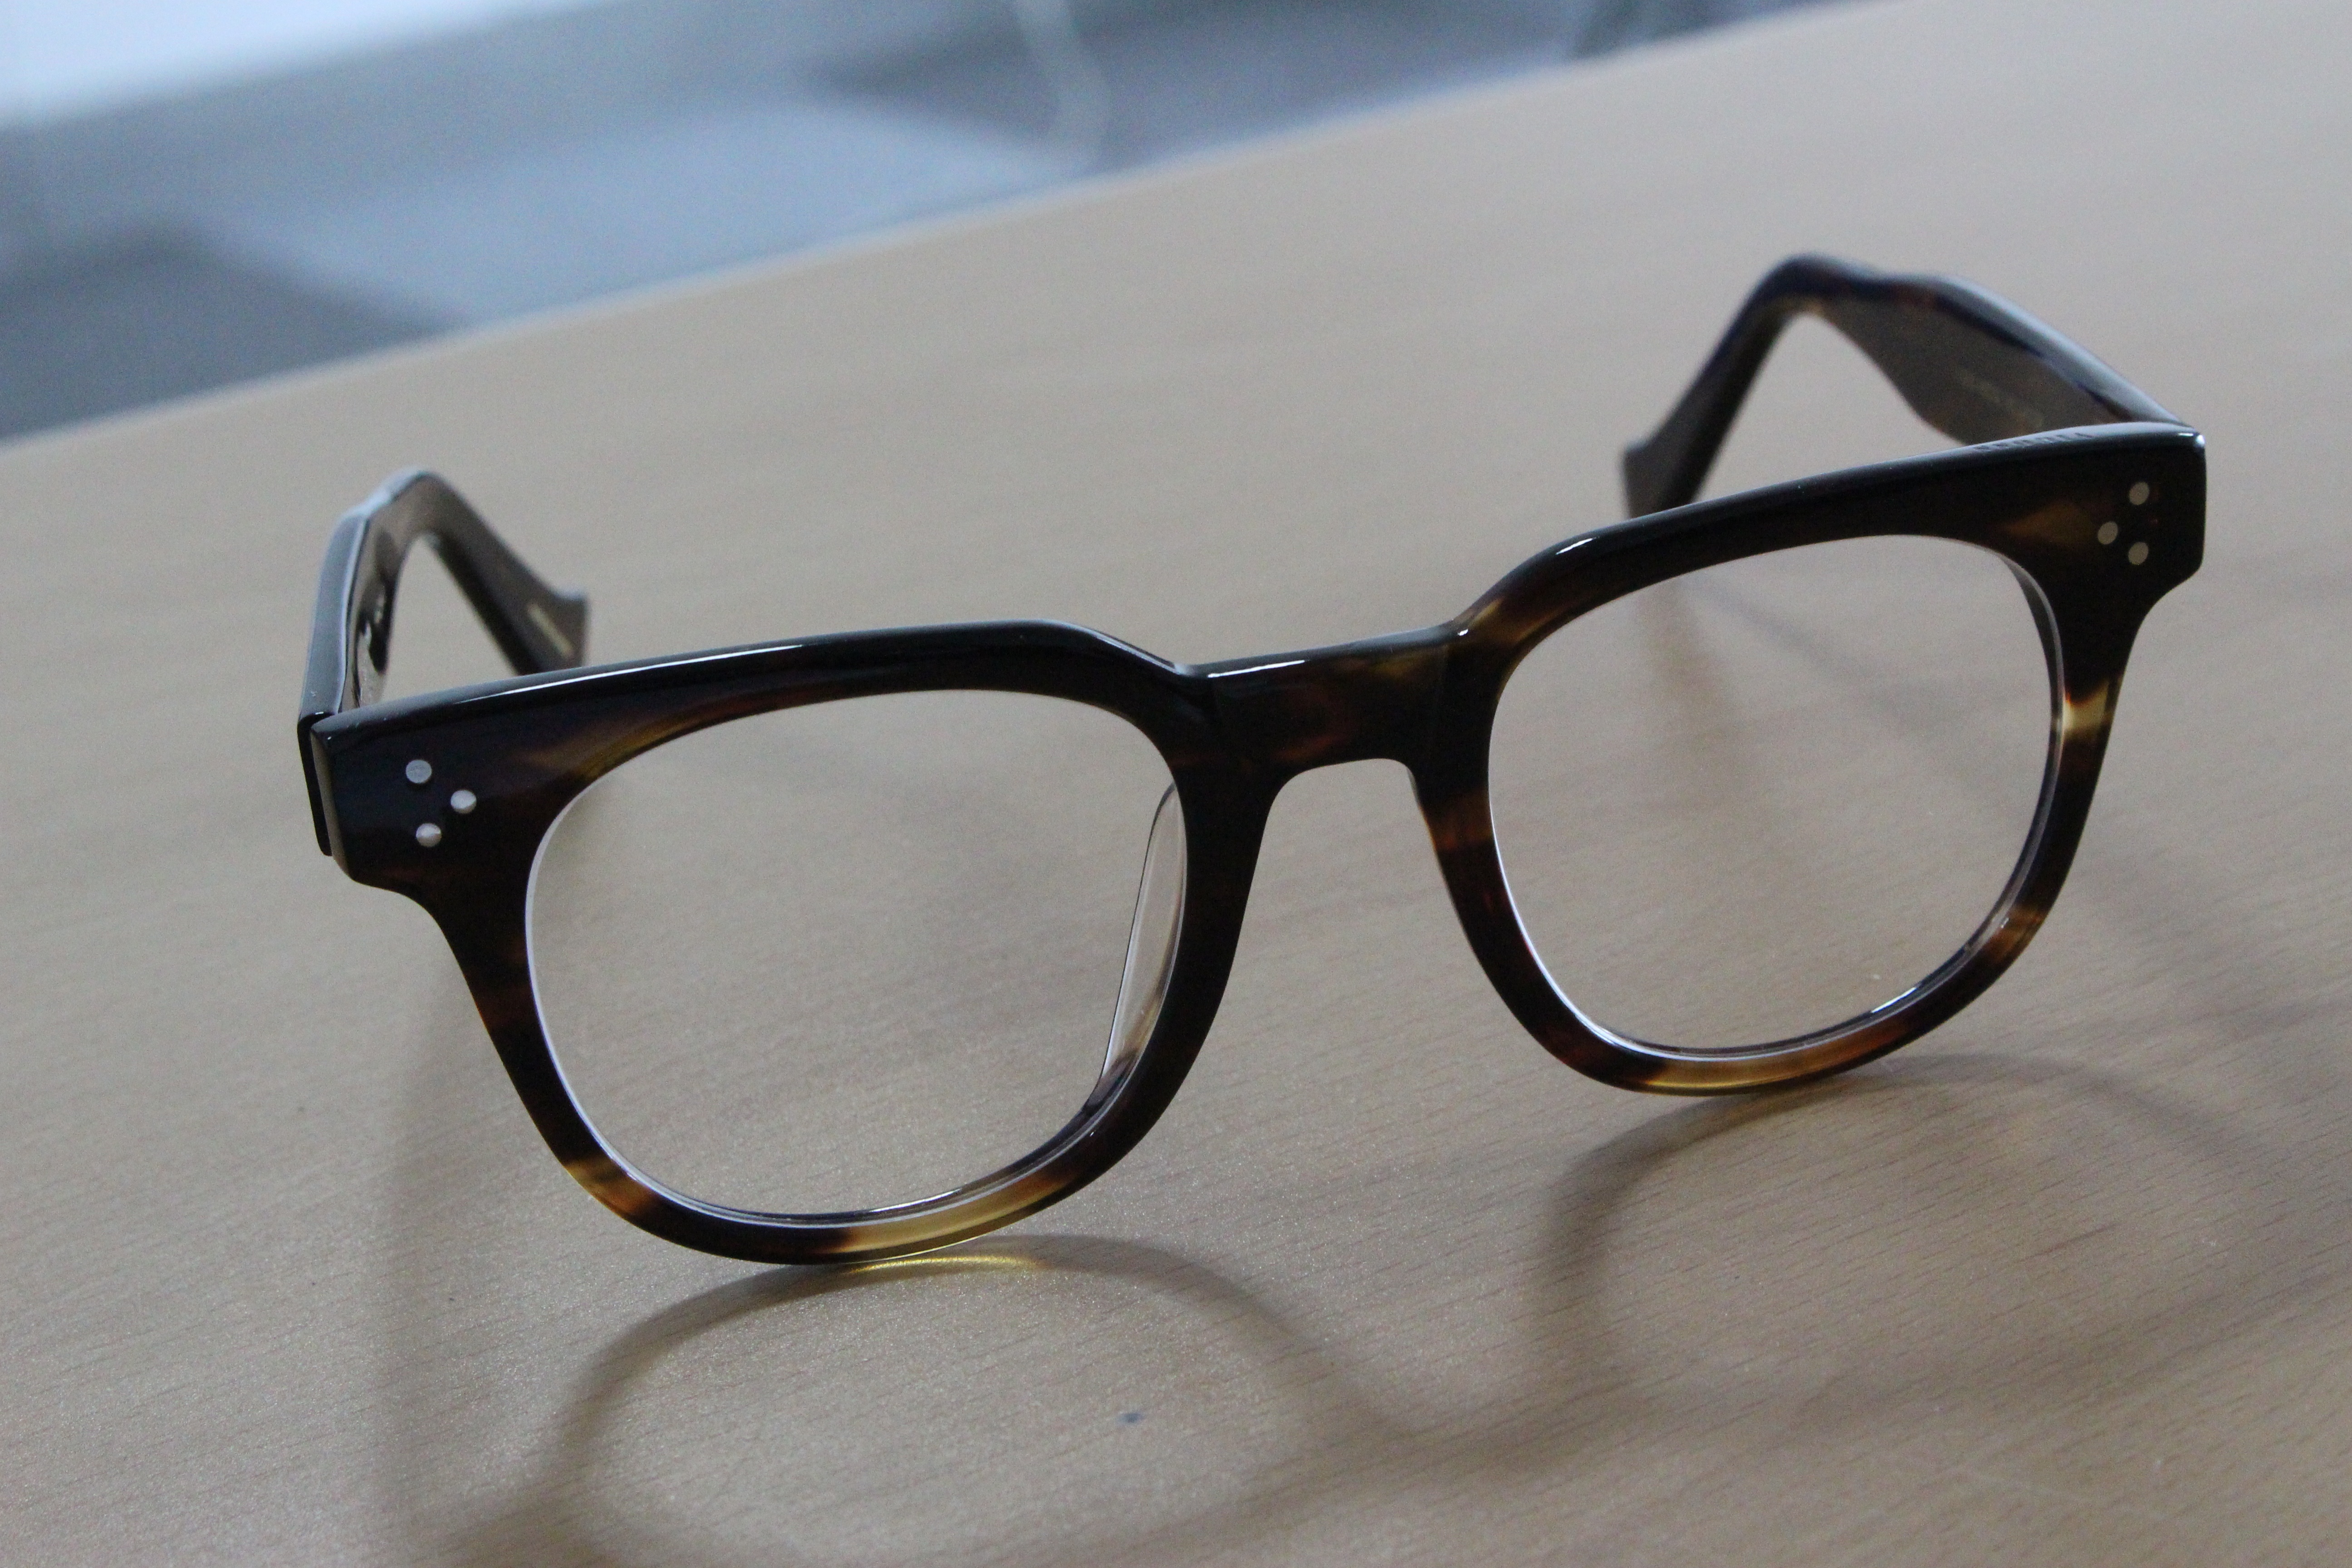
desk, read, office, spectacles, sunglasses, glasses, goggles, eyewear, vision care